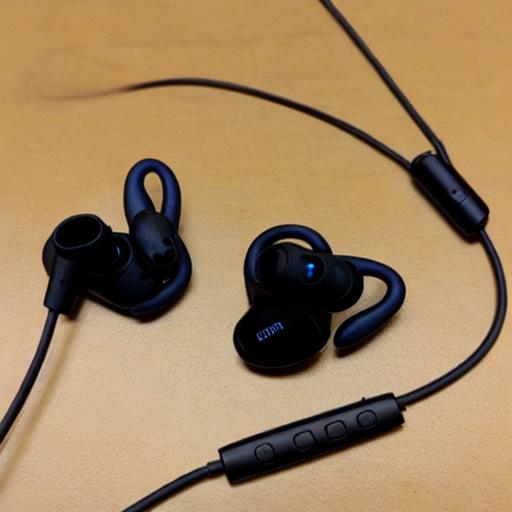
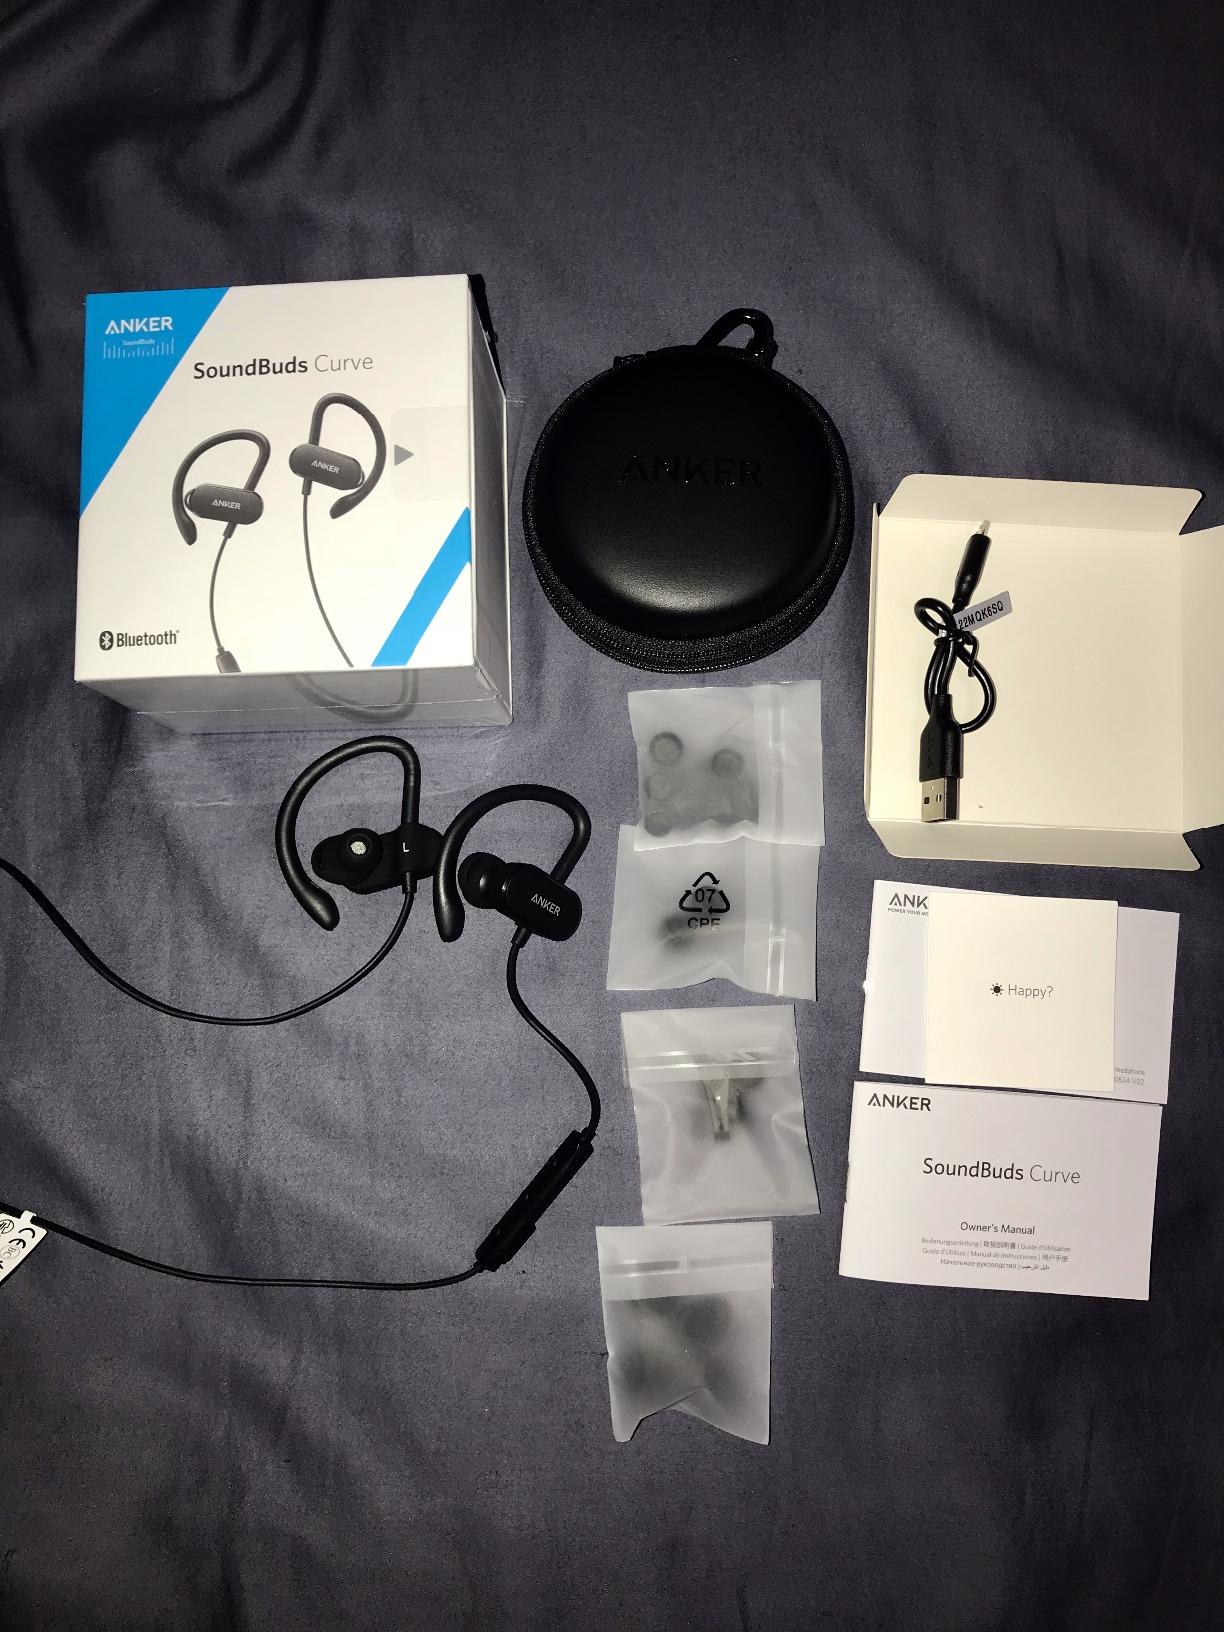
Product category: headphones
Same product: no